Keiino

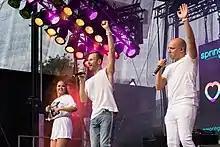
KEiiNO at Cologne Pride 2019(left to right: Alexandra, Tom Hugo, Fred)

KEiiNO (is a Norwegian band consisting of Sámi rapper Fred Buljo and singers Alexandra Rotan and Tom Hugo. The group was created in late 2018 in order to participate in Melodi Grand Prix 2019; they won the competition and were thus selected to represent Norway in the Eurovision Song Contest 2019, where they finished in sixth place and first in the public vote.